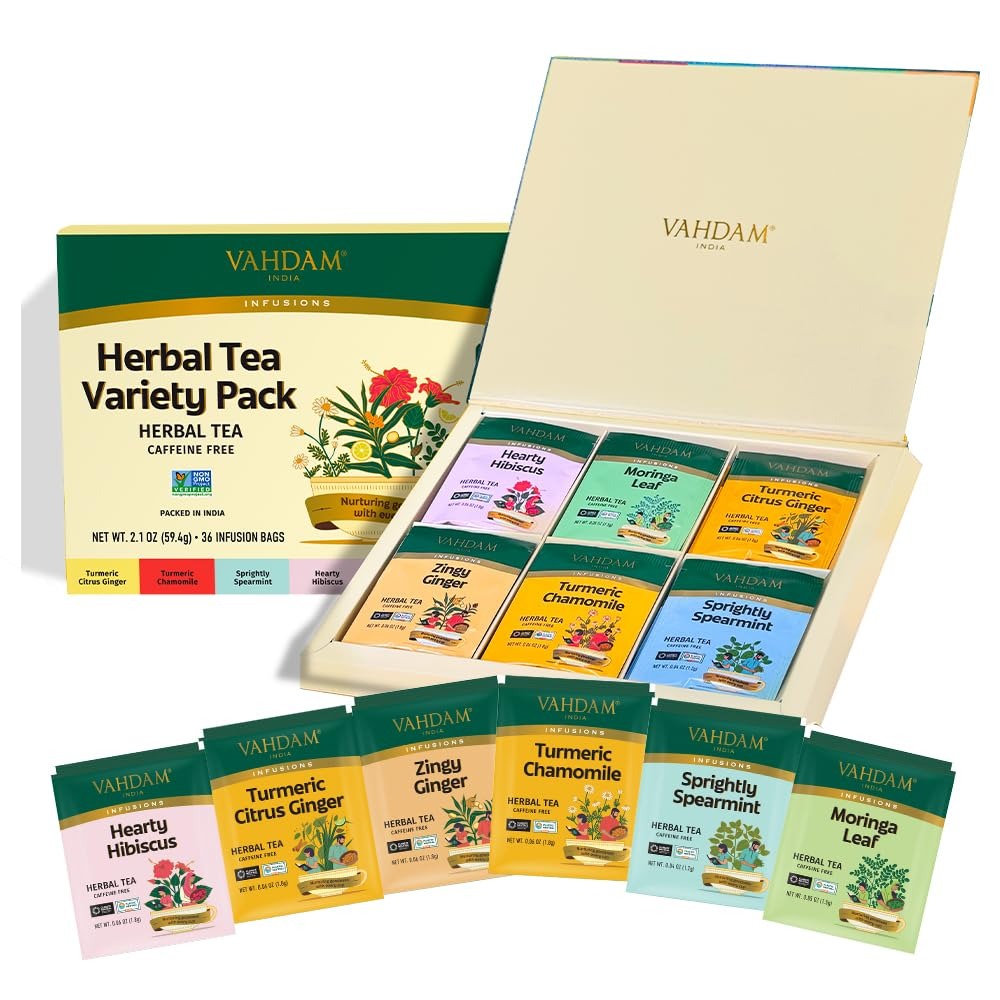
Item Name: VAHDAM, Herbal Tea Sampler (36 Tea Bags, 6 Flavors) Caffeine-Free, Non-GMO | Assorted Sampler - Turmeric Citrus Ginger, Turmeric Chamomile, Hibiscus, Moringa, Spearmint, Ginger | Fathers Day Tea Gifts
Bullet Point 1: Flavorful Herbal Blends: Discover an exotic assortment of tantalizing herbal teas, featuring vibrant flavors like Turmeric Citrus Ginger, Turmeric Chamomile, Hibiscus, Moringa, Spearmint, and Ginger. Each blend promises a unique and delightful journey for your taste buds
Bullet Point 2: Enhanced Double Infusion: Each tea bag is thoughtfully designed with a double-chambered structure, allowing the tea leaves to move freely during brewing. This design promotes optimal water circulation, ensuring a richer and more thorough infusion of flavors
Bullet Point 3: Plastic-Free and Eco-Friendly: Savor your tea with VAHDAM's eco-friendly filter-paper tea bags made from 100% wood pulp. Free from micro-plastics, harmful chemicals, and toxins, these tea bags ensure a safe, guilt-free brewing experience.
Bullet Point 4: Global Brand with a Vision: VAHDAM India is one of India's largest digitally native brands, shipping to over 3 million customers across 130+ countries, aiming to bring India's finest teas, brew ware, spices, and herbs to consumers worldwide under a sustainable, home-grown label.
Bullet Point 5: Ethical and Fair-Trade: VAHDAM's innovative supply chain model ensures you receive the freshest cup of tea, while their farmers receive a better price for their produce. Additionally, 1% of their revenue supports the education of their tea growers' children through the 'Teach Me' social initiative.
Value: 36.0
Unit: Count

Price: 19.99